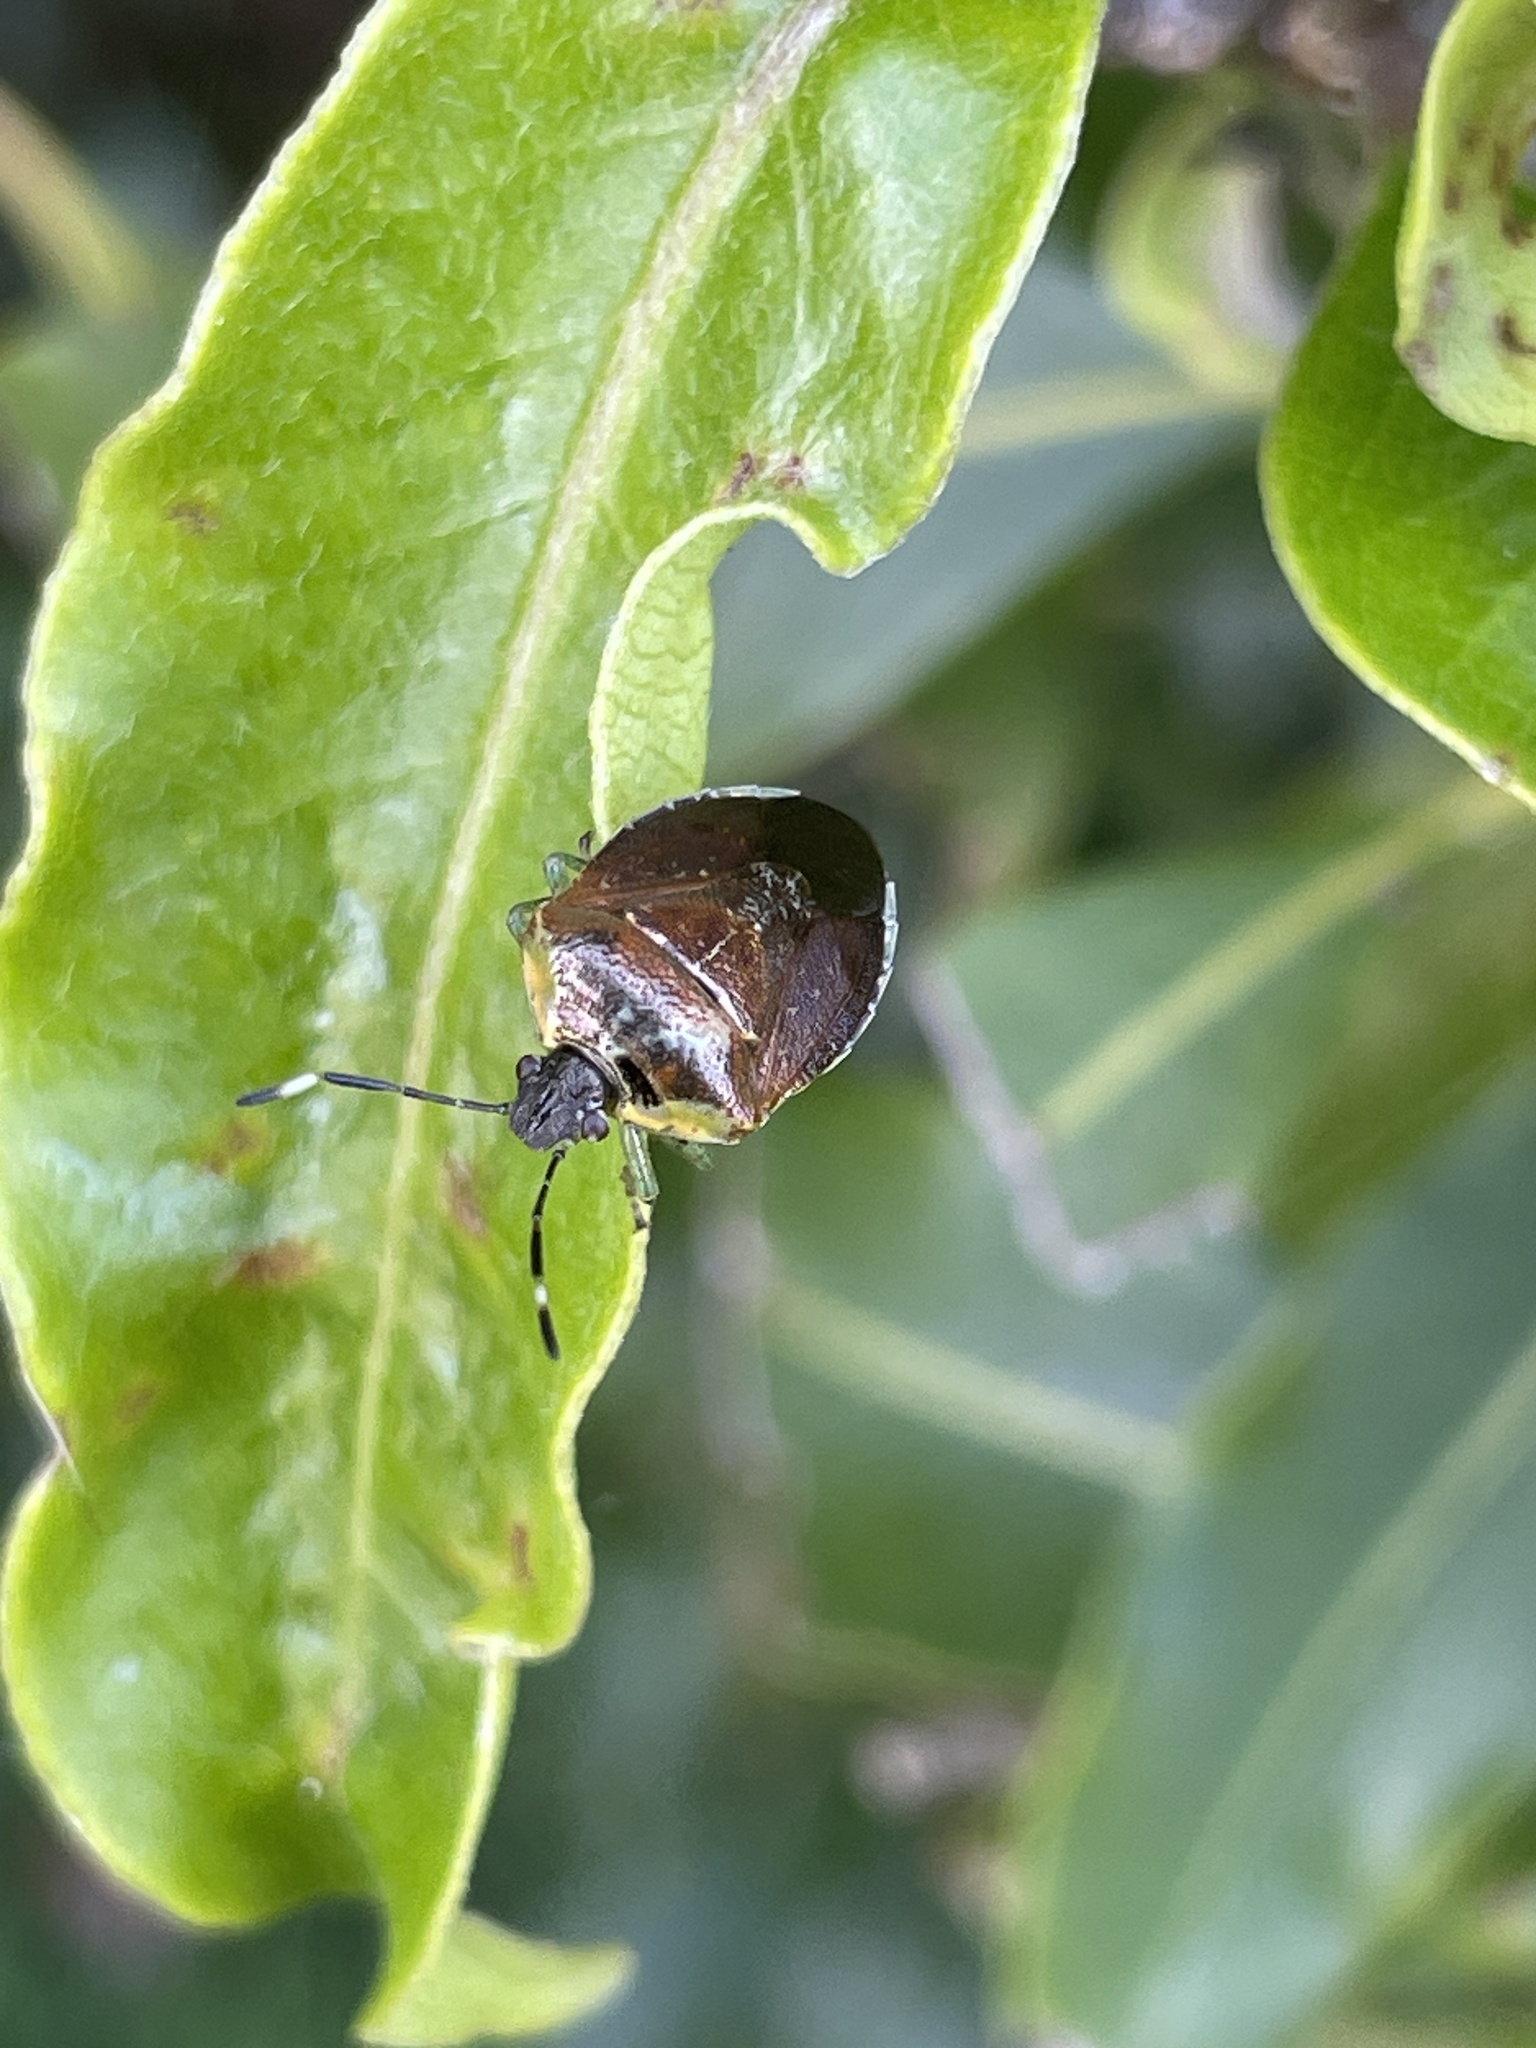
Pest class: stink_bug